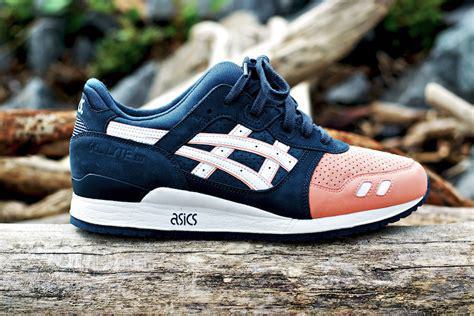
Brand: Asics
Model: Gel Lyte 3